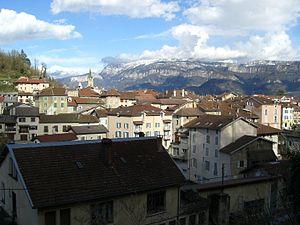
Photo de Vinay
Vinay est une commune française située dans le département de l'Isère, en région Auvergne-Rhône-Alpes.